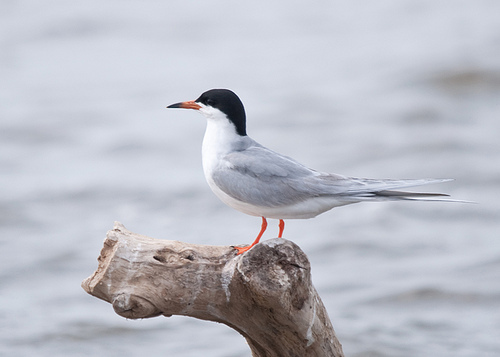
a medium sized white bird with gray wings, black crown and nape, and bright orange legs and feet.
this is a small bird with a white body and a black head.
this is a white bird with grey wings and a black head.
a medium sized bird that has tones of grey with a black head markinggray, white and black bird with orange feet and a pointy beak.
this particular bird has a white belly and gray secondaries with a black crown
this bird has wings that are grey and has a white belly
this bird has a white body, gray wings, black crown, orange tarsus, and a black tipped orange bill.
a bird with a black head and an orange beak and legs.
this is a medium sized white bird, with a black crown, and a pointy bill.
Species: Forsters Tern